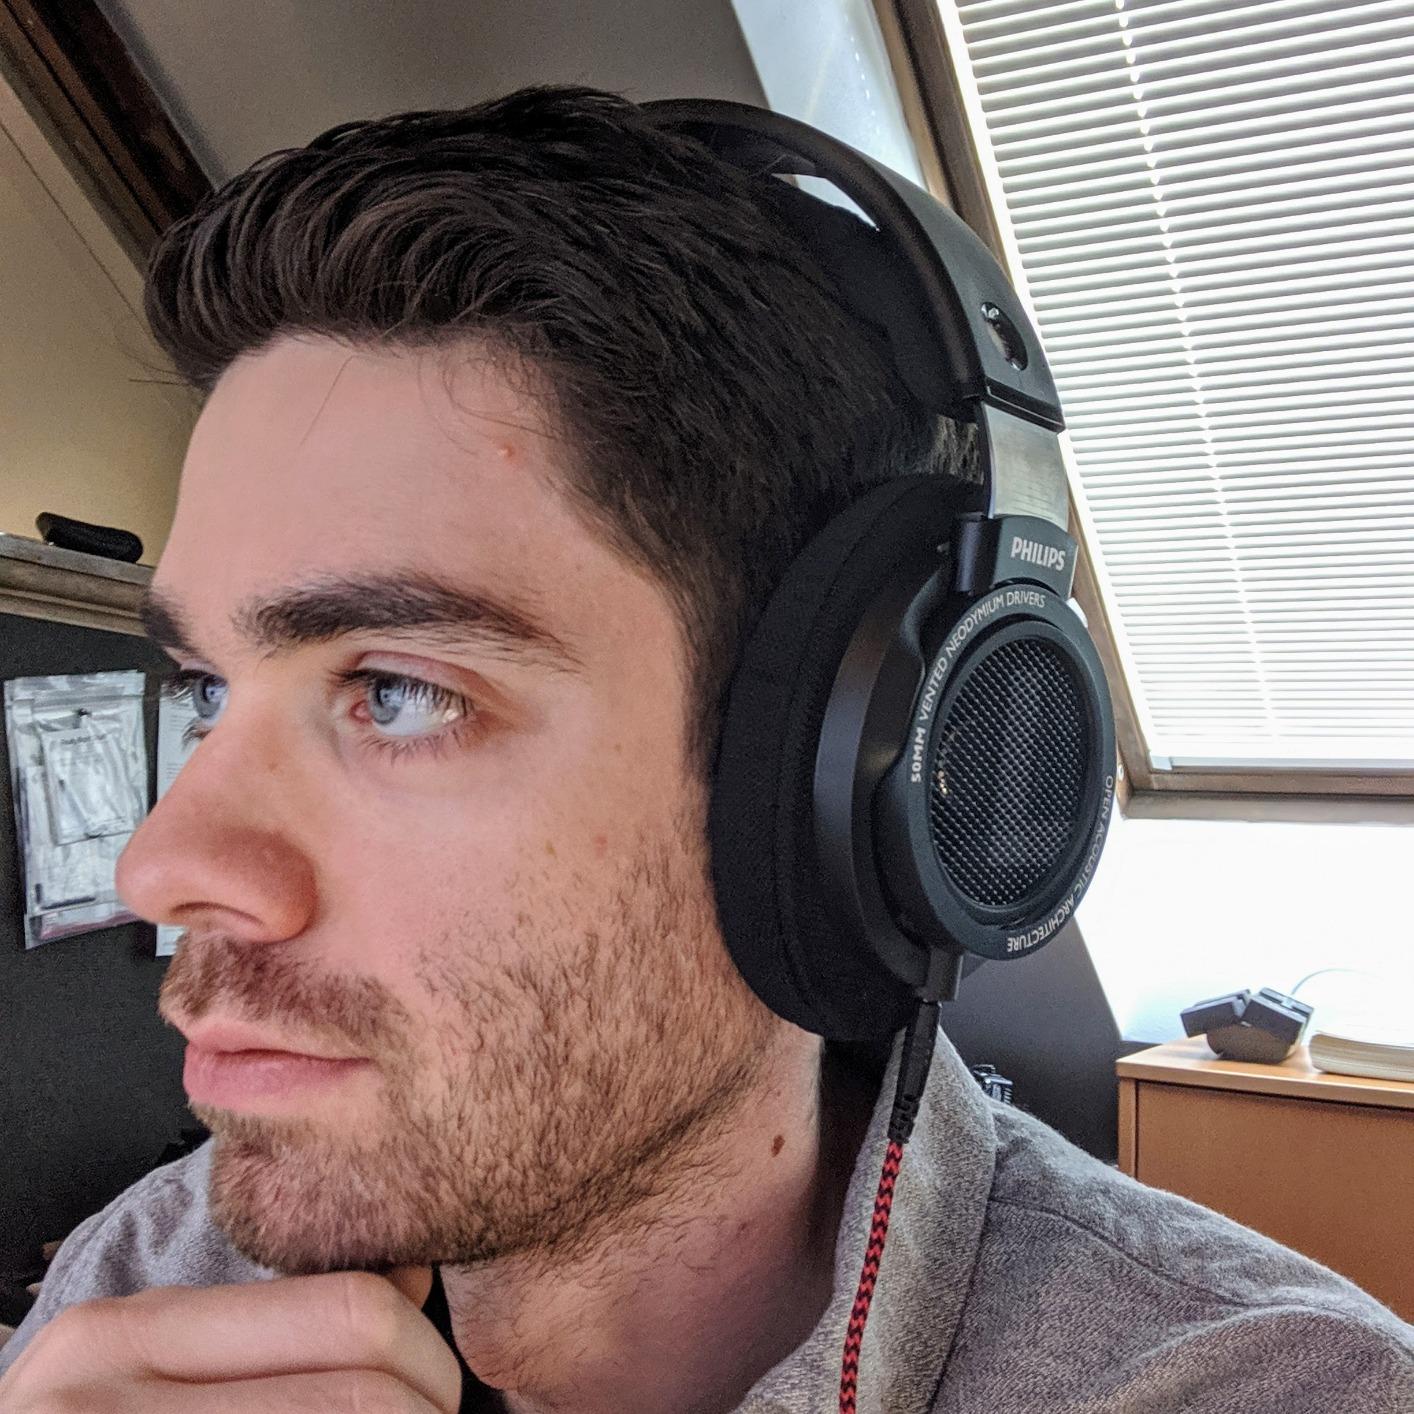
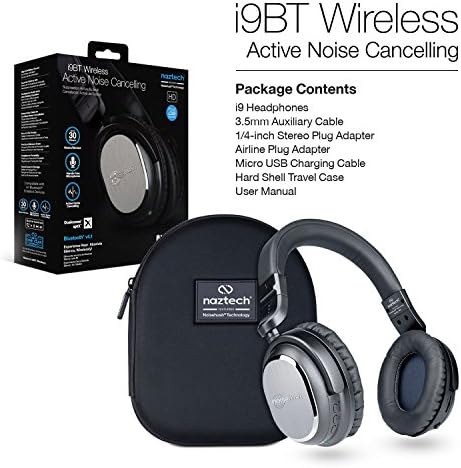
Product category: headphones
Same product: no